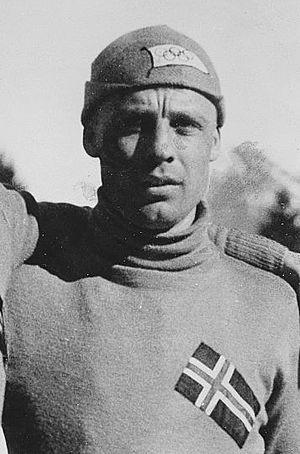
Charles Mathiesen, né le 12 février 1911 à Drammen et mort le 7 novembre 1994 dans la même ville, est un patineur de vitesse norvégien notamment champion olympique sur 1 500 mètres en 1936.